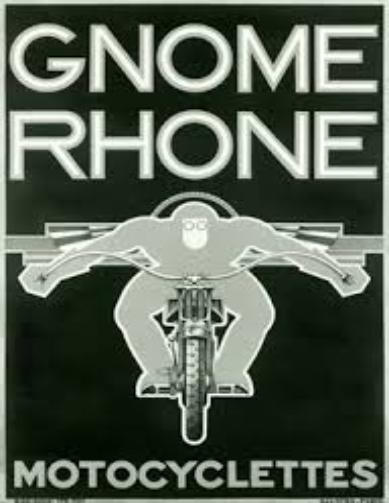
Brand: gnome et rhone
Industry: Transportation